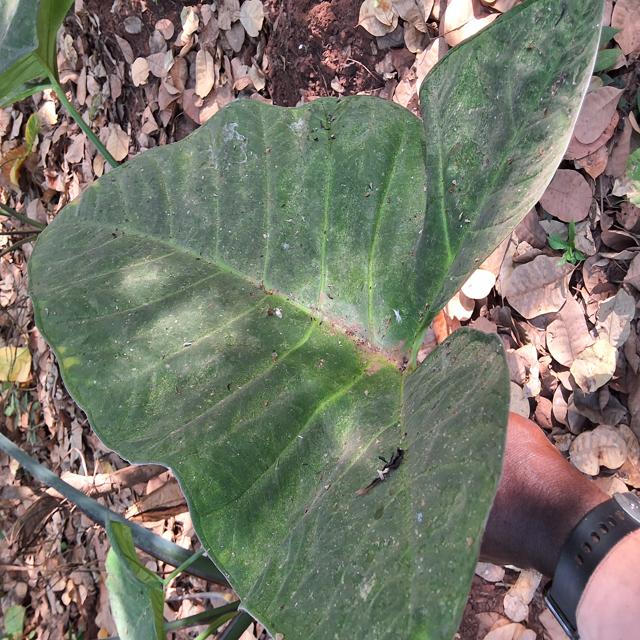
Label: Healthy